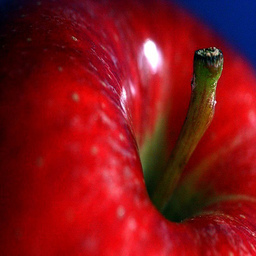
Label: Apple